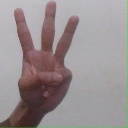
अक्षर: व